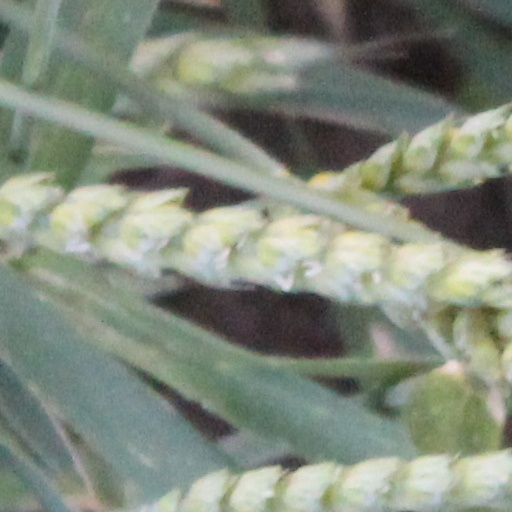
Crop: wheat